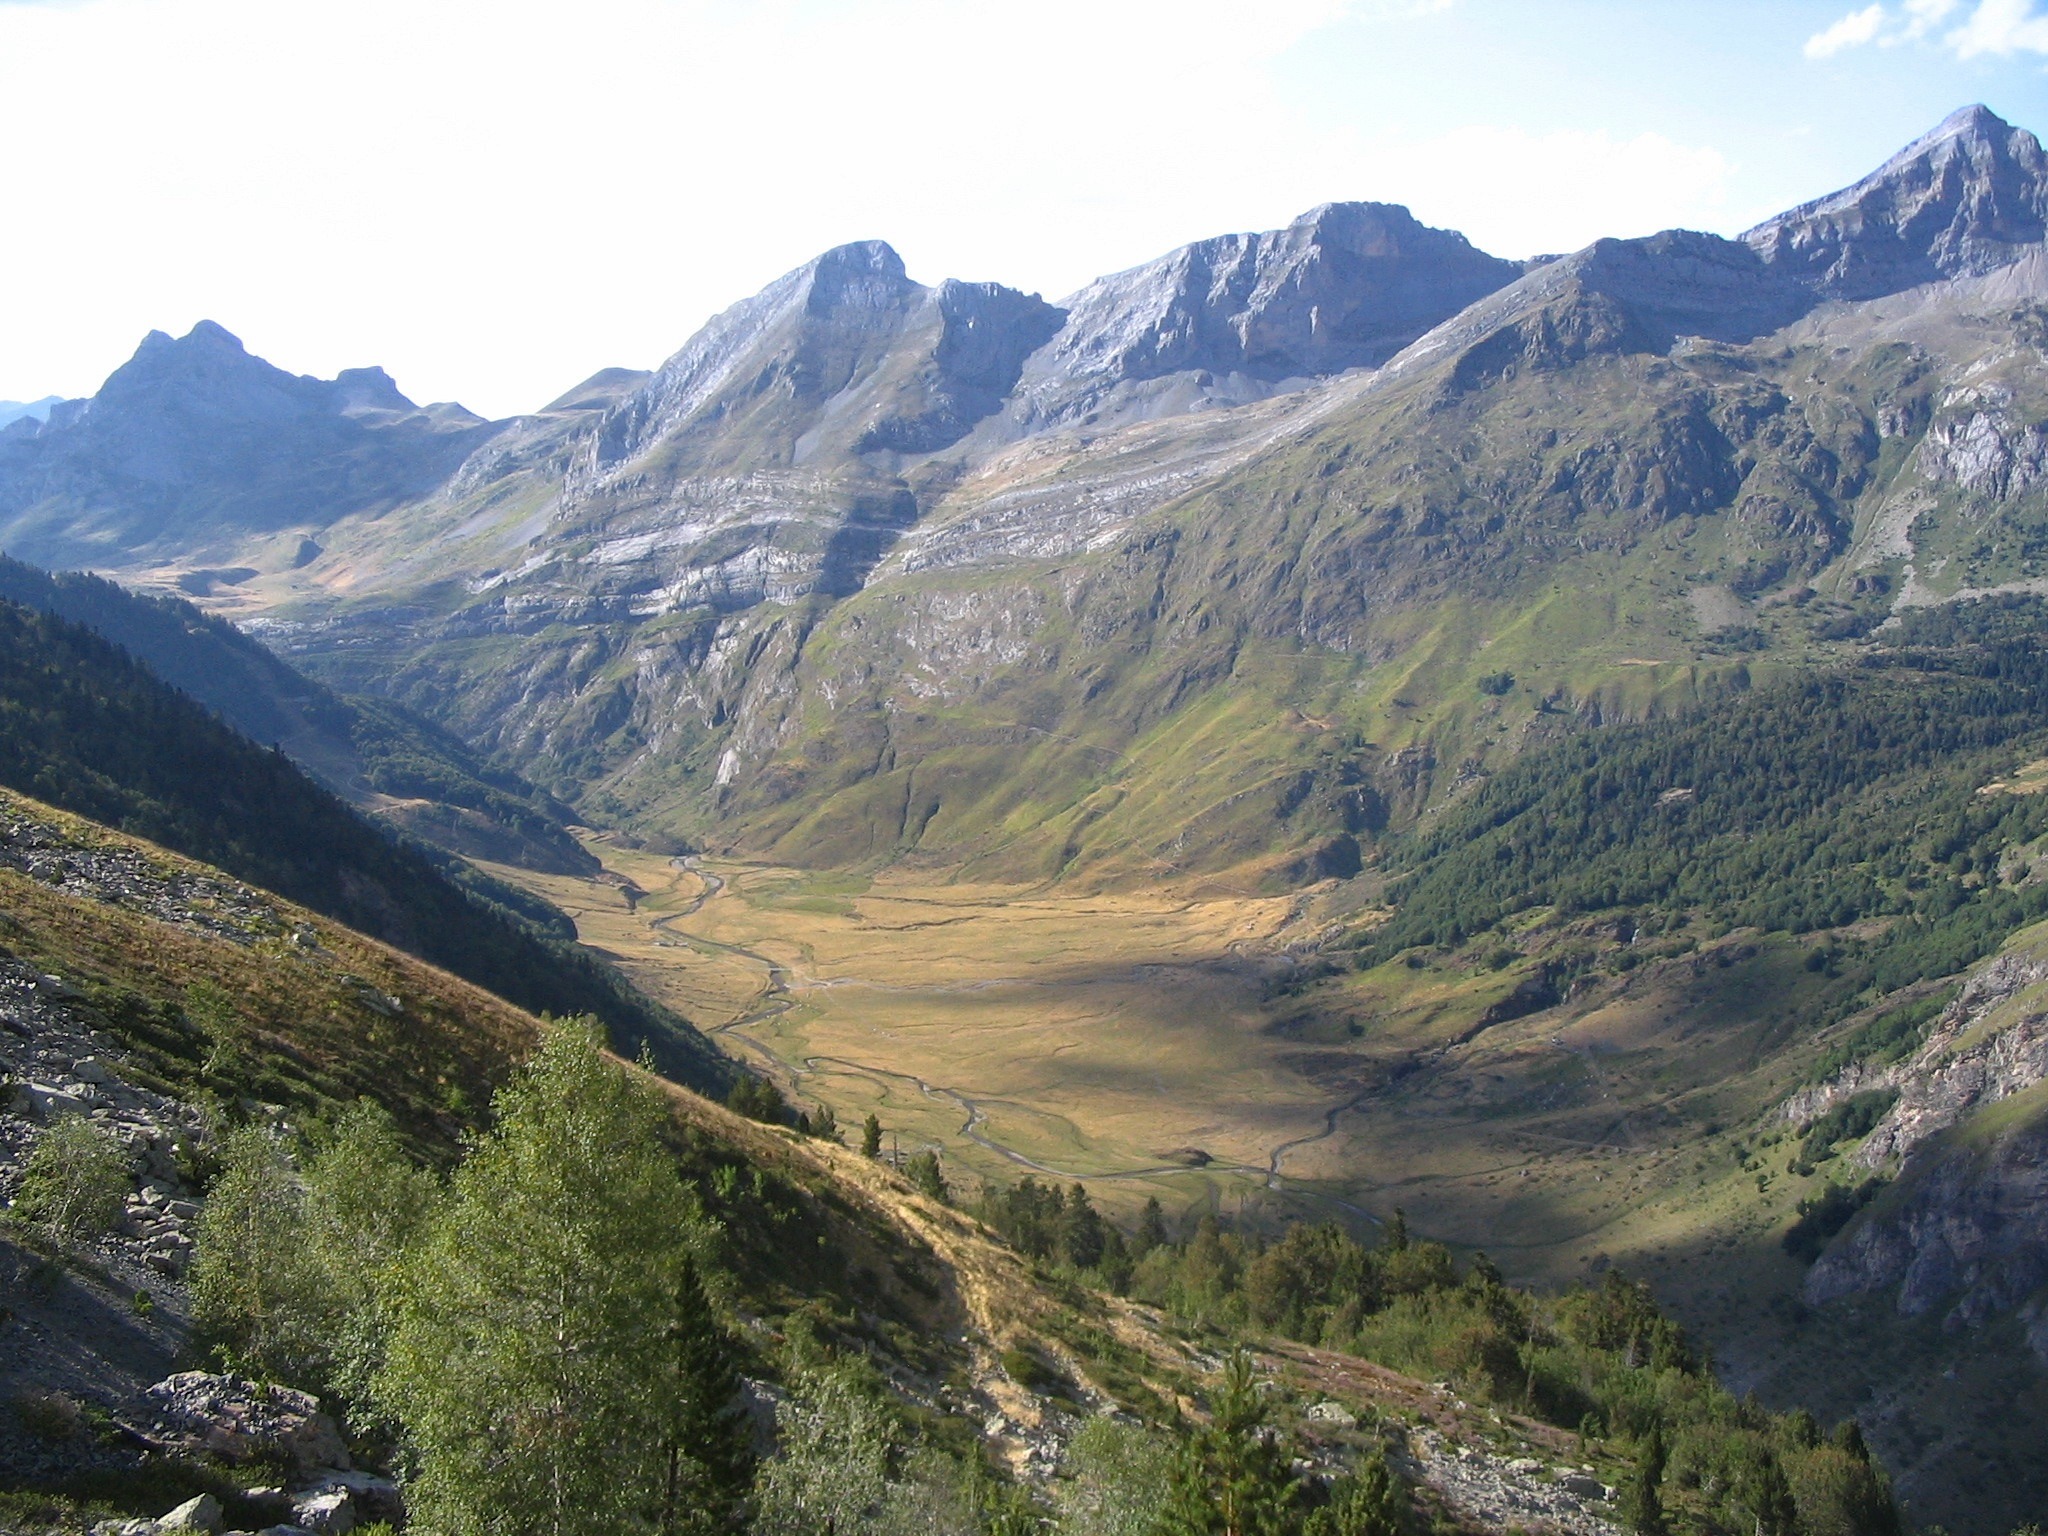
landscape, nature, forest, wilderness, walking, mountain, hill, lake, adventure, valley, mountain range, summer, france, spring, scenic, fjord, gorge, highland, ridge, trees, woods, outside, mountains, alps, ravine, plateau, vista, fell, cirque, loch, pyrenees, landform, tarn, mountain pass, geographical feature, mountainous landforms